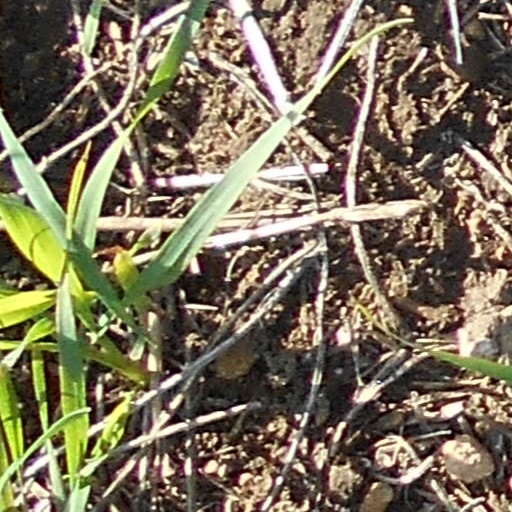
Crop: wheat